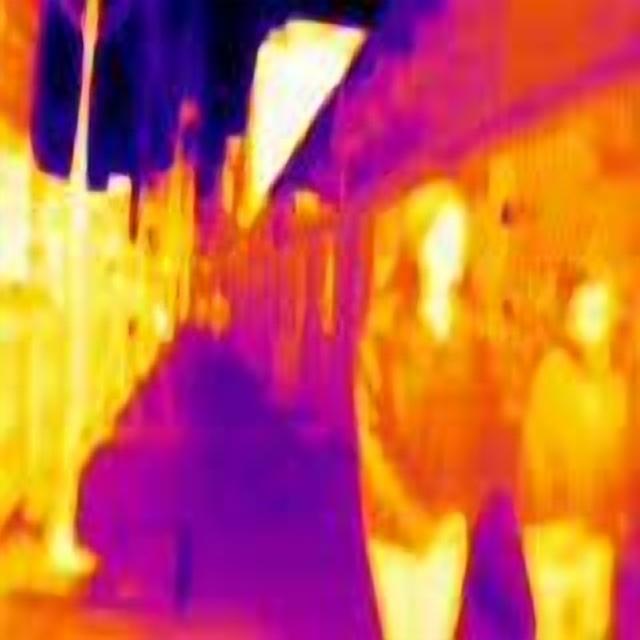
Detected objects:
label: person
label: person